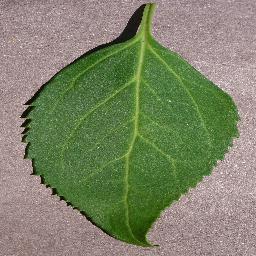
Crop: cherry
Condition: (including_sour)_healthy